Yesenin Monument

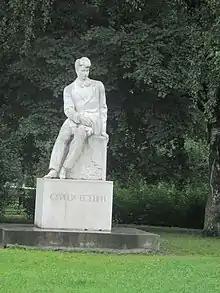

The Yesenin Monument is a sculpture in the Tauride Garden in the centre of Saint Petersburg, Russia. Made of white marble and set on a small pedestal, it represents the Russian poet Sergei Yesenin seated in a thoughtful pose.